The Gouden Bocht on the Herengracht in Amsterdam, Seen from the West

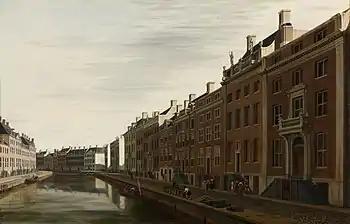
"The Gouden Bocht on the Herengracht in Amsterdam, Seen from the West" (1672) by Gerrit Berckheyde

The Gouden Bocht on the Herengracht in Amsterdam, Seen from the West is a 1672 painting by the Dutch artist Gerrit Berckheyde (1638-1698). As its title suggests it shows the Gouden Bocht section of the Herengracht canal, and is one of several views of the canal which Berckheyde made, presumably for owners of the newly acquired canal mansions situated on both sides of the canal along the central bend, which became over time the most famous part of the Canals of Amsterdam.